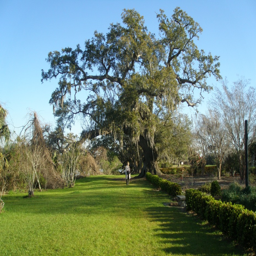
person , getting her feet very wet in the dew - soaked grass , near an enormous tree .